Kanwarlal

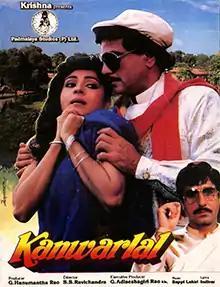
Theatrical release poster

Kanwarlal is a 1988 Indian Hindi-language action film, produced by G. Hanumantha Rao under the Padmalaya Studios banner, presented by Krishna and directed by S. S. Ravichandra. It stars Jeetendra, Raj Babbar, Sujata Mehta in lead roles and music composed by Bappi Lahiri. The film is a remake of the Malayalam film "Rajavinte Makan" (1986). The name of the title character was based on the character name from Jeetendra's 1981 movie "Meri Aawaz Suno".